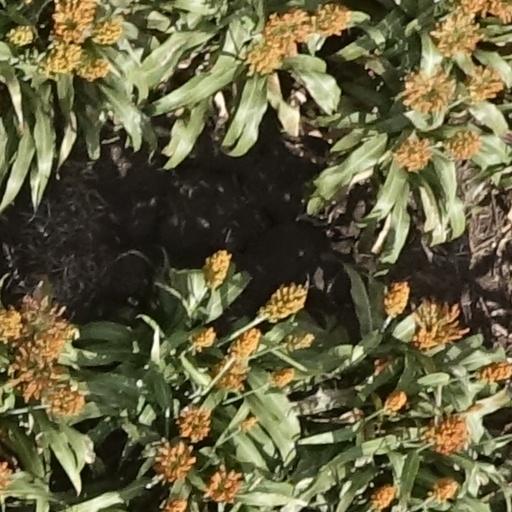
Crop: sorghum